Siege of Szigetvár

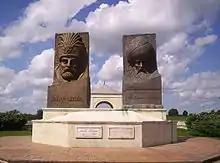
Bust sculptures of Nikola IV Zrinski (left) and Sultan Suleiman (right) at the Hungarian-Turkish Friendship Park in Szigetvár

A first-hand report by , Zrinski's chamberlain and a survivor of the siege, was translated into Latin in 1568, being influential for inspiring epic literature about the siege. The first such work was the "De capto Zygetho historia" ("History of the capture of Sziget") written by Christian Schesaeus in 1571. Another such work was written by the Croatian Renaissance poet and writer Brne Karnarutić, who wrote "The Conquest of the City of Sziget" ("Vazetje Sigeta grada") sometime before 1573. The long poem "Pjesma o Sigetu" ("Song on Siget") from the "Cerkvena pesmarica" ("Church songbook"), written in the Kajkavian dialect of Croatian, is dated to the late 16th or early 17th century.